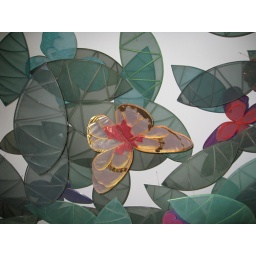
In the butterfly house at the Museum of Life and Science in Durham